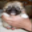
Label: dog